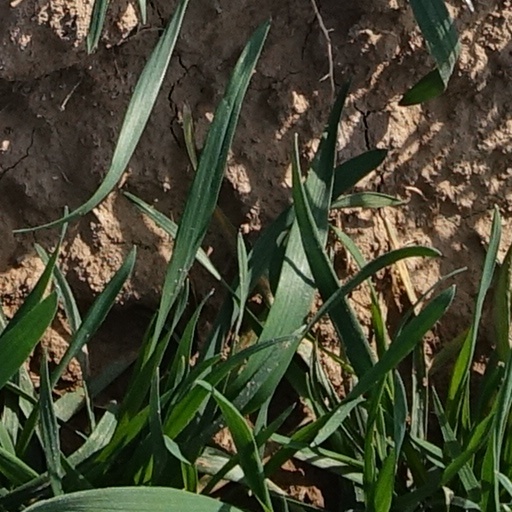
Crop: wheat